Doñana National Park

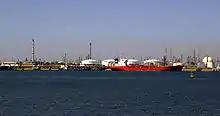
The Port of Huelva

The Port of Huelva, a few kilometers from the Natural Park, is one of its major environmental threats. Francisco Bella, PSOE senator and former mayor of the town of Almonte Huelva, considers it absurd that the pipeline project has been approved while the national government and the regional government of Andalusia invest in renewable energy. As mayor of Almonte, he noted the difficulties of implementing policies that promote employment near the park: (translation) "...we know almost everything about the ant and the lynx, but need to know how employment evolves in Doñana." In line with Bella's position regarding the aqueduct, Ginés Morata, a biologist and former president of the "Consejo de Participación de Doñana" (Participation Council of Doñana), says that the project, which involves the passage of hundreds of oil tankers per year that would unload their cargoes near Doñana, would lead to an increased possibility of oil spills.